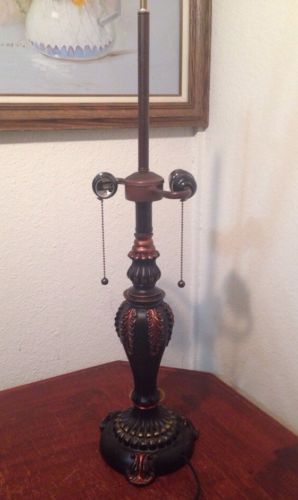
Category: lamp